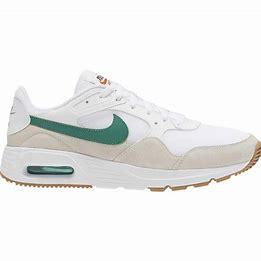
Brand: Nike
Model: Air Max SC